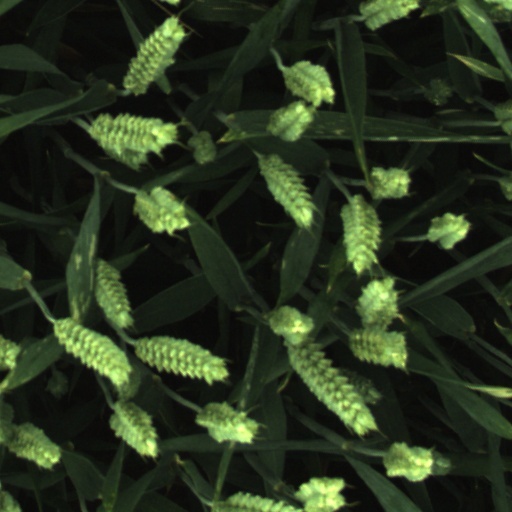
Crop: wheat